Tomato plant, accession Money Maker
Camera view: horizontal (90 deg, fisheye); turntable rotation: 60 degrees
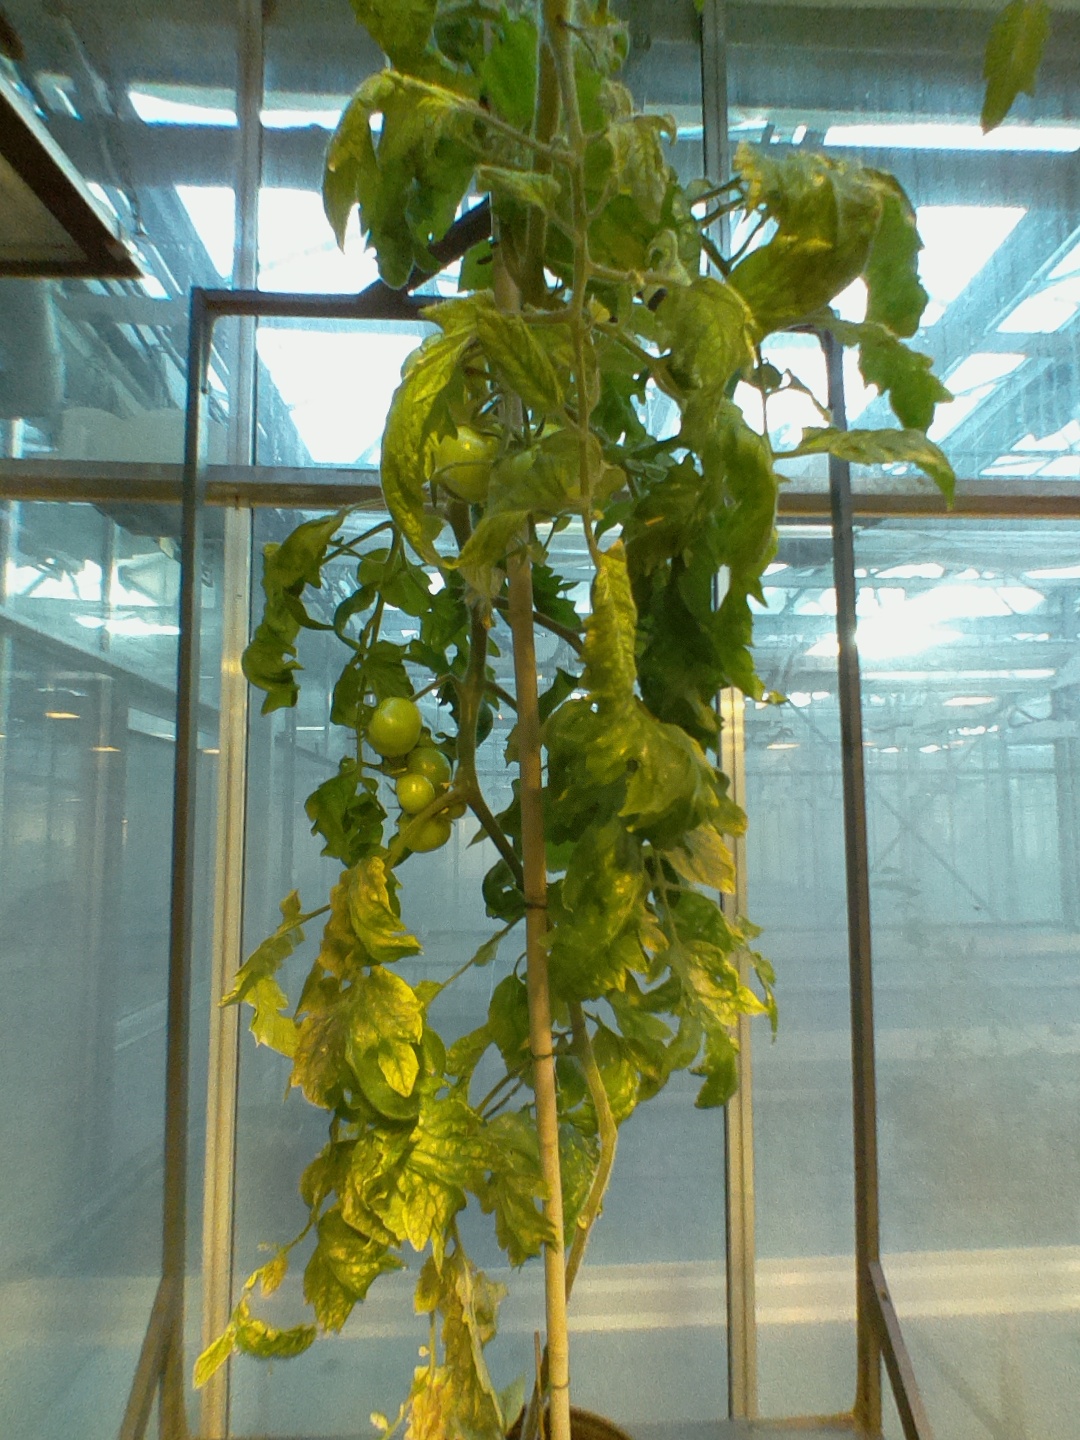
BBCH growth stage 79: 90% -100% of final fruit size